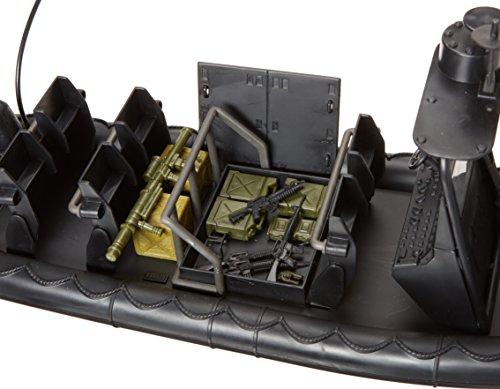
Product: Click N’ Play Military Special Operations Combat Dinghy Boat 26 Piece Play Set with Accessories.
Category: Toys & Games | Play Vehicles | Toy Vehicles
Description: COLLECT THEM ALL Also available from Click N’ Play; military army base, military navy boat, combat helicopter, army tank, special force dingy boat, swat team and more.
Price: $25.99
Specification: ProductDimensions:16.9x6x8inches|ItemWeight:2.05pounds|ShippingWeight:2.05pounds(Viewshippingratesandpolicies)|ASIN:B075ZFY88H|Itemmodelnumber:CNP1337|Manufacturerrecommendedage:36months-10years